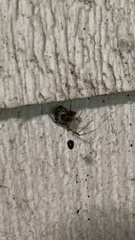
Species: Parasteatoda_tepidariorum